Claude Buckle

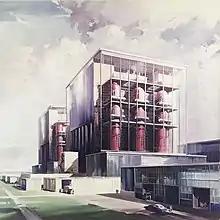
Hinkley Point A Nuclear power station finished plant. The artists impression 1957. A watercolour.

During the late 1950s, the main construction contractors to the Atomic Energy Authority commissioned Buckle to paint a series of Oils and watercolours depicting the construction phase and the finished plants of the first emerging atomic power stations. In 1958, the British engineering stand at the Brussels World Fair exhibited his painting in oils depicting the construction of the first commercial atomic power station at Hinkley Point showing Goliath, the largest crane in the world at that time, used to construct the station. The picture measuring 18 feet by 24 feet, took four months to paint.